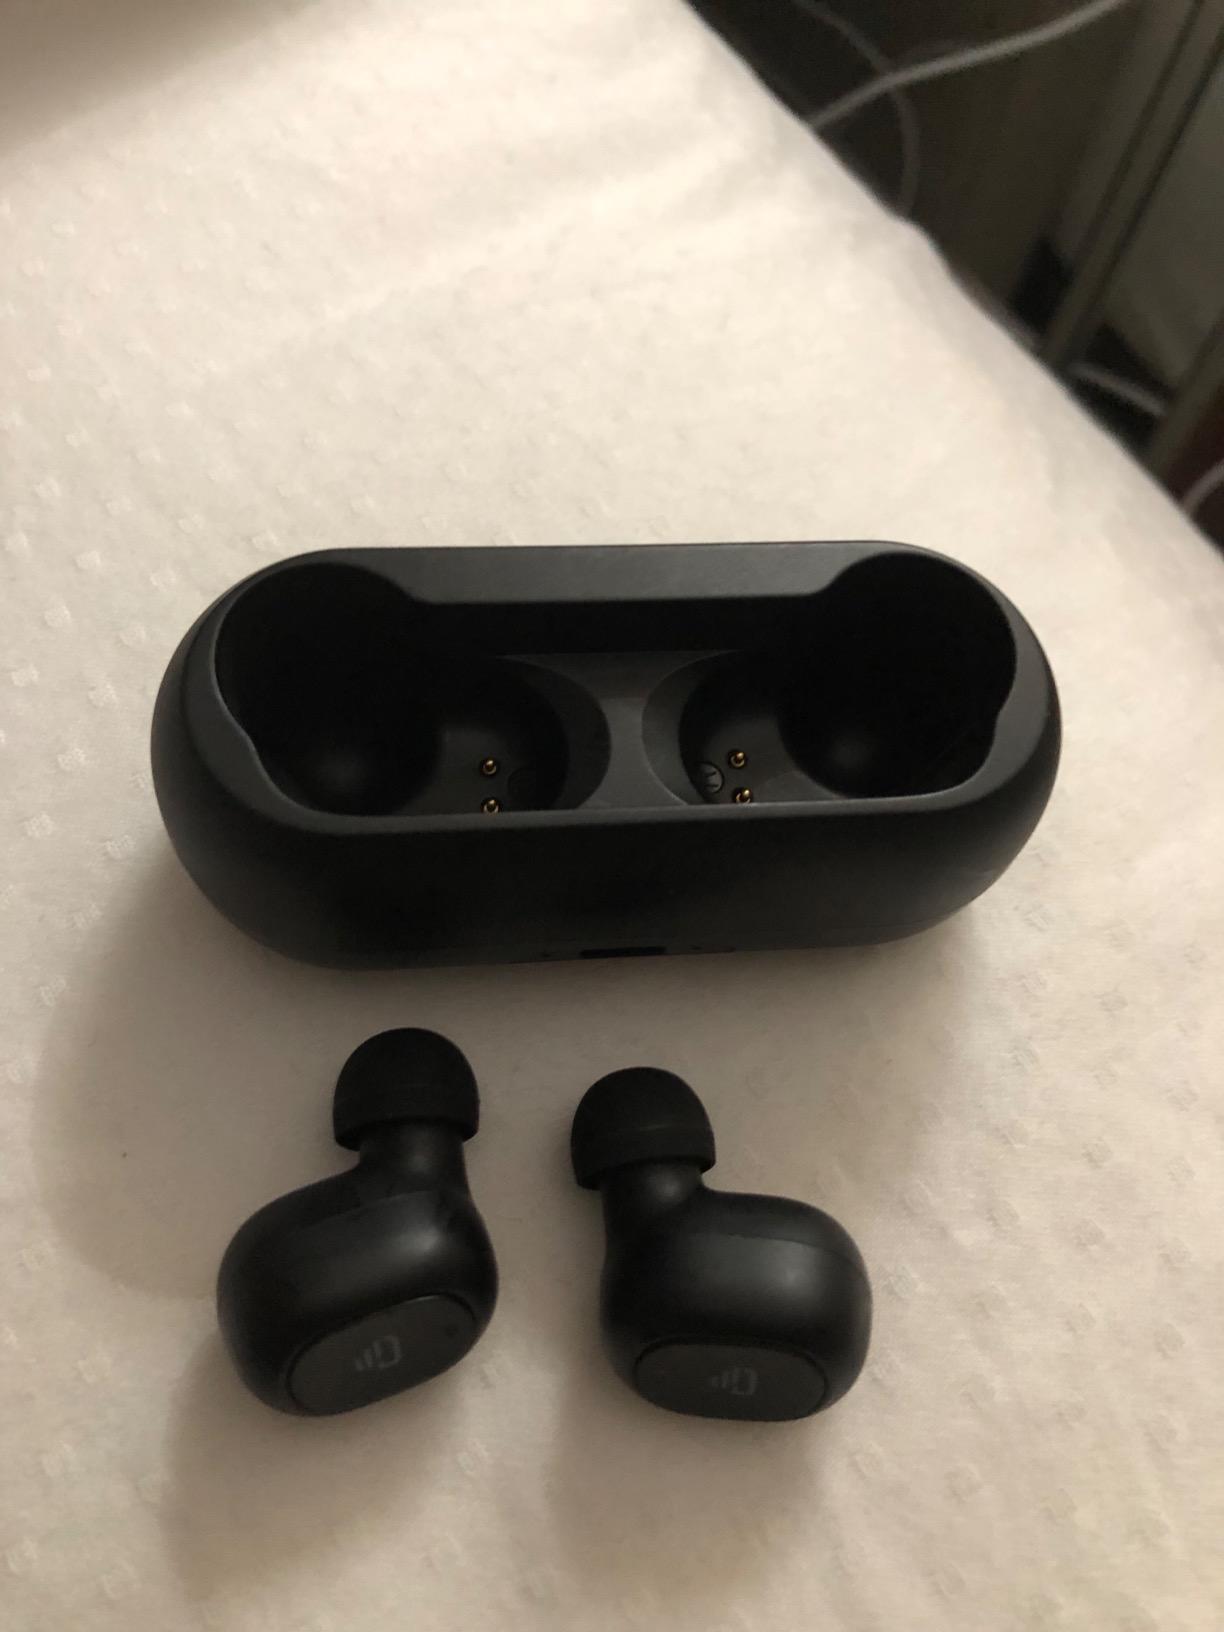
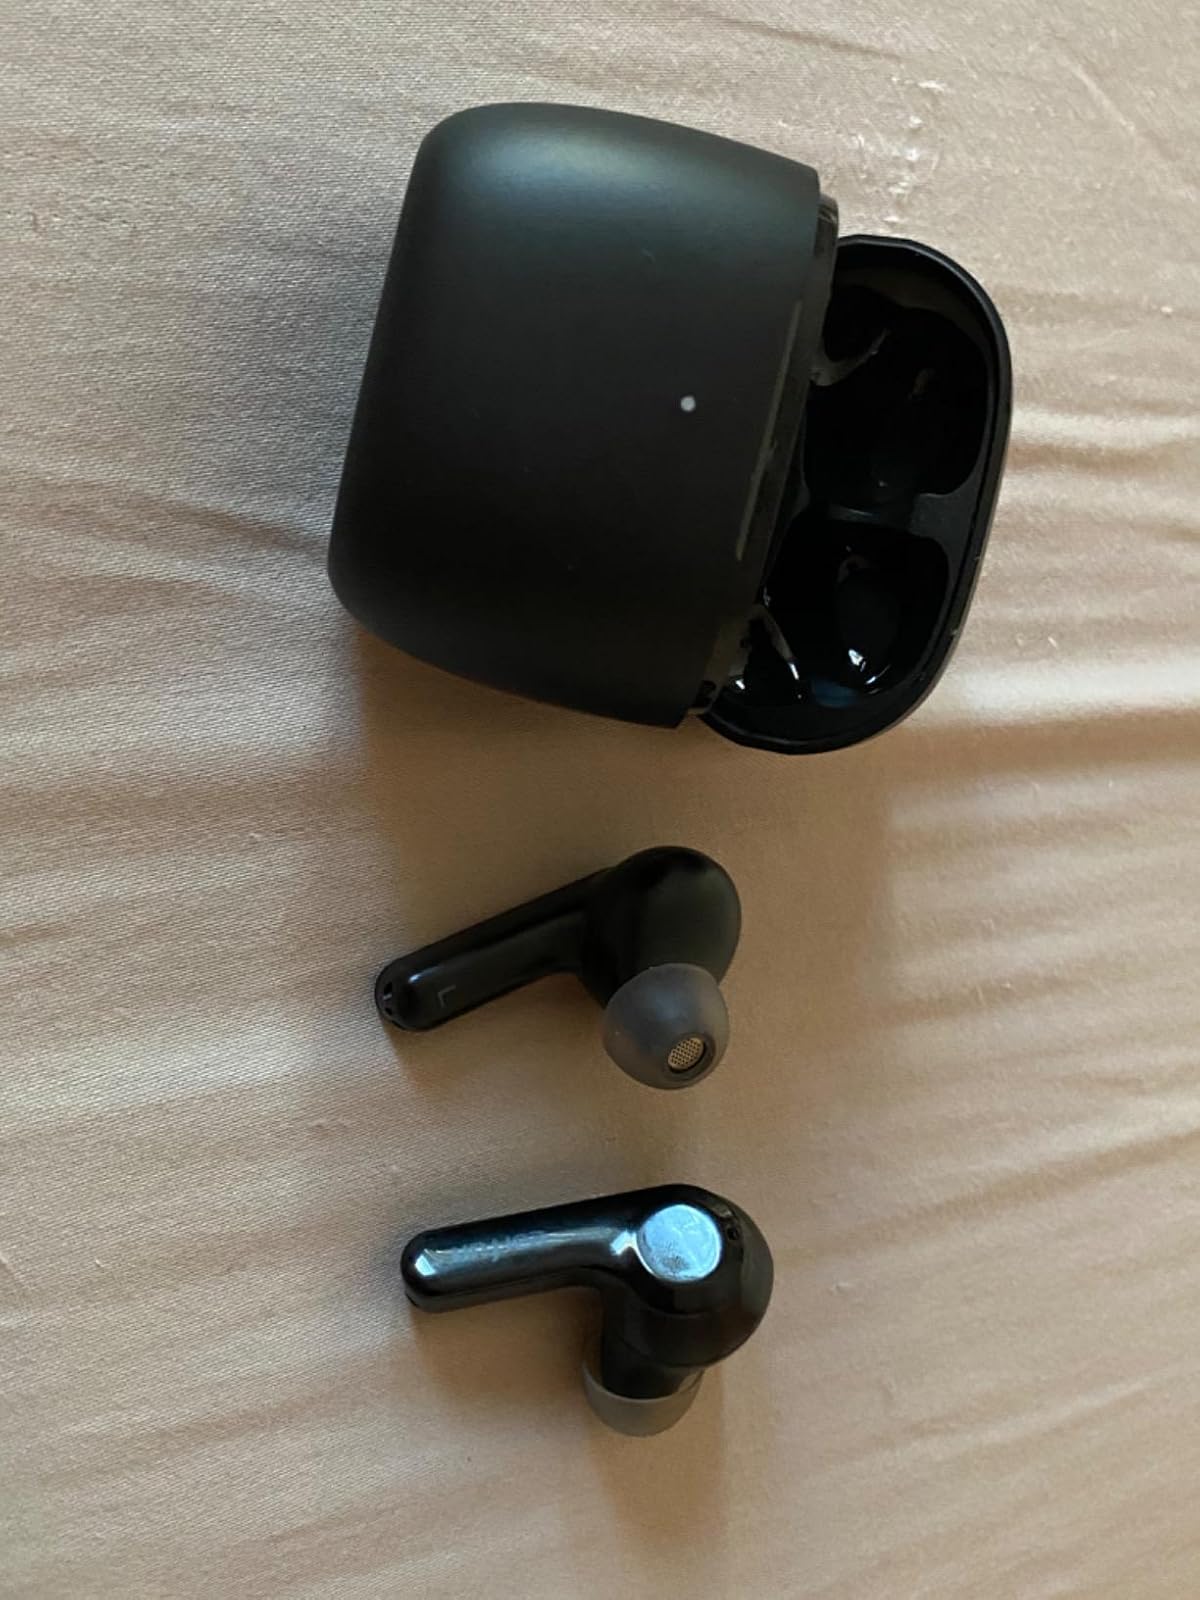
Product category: earbuds
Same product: no